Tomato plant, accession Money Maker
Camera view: horizontal (90 deg, fisheye); turntable rotation: 30 degrees
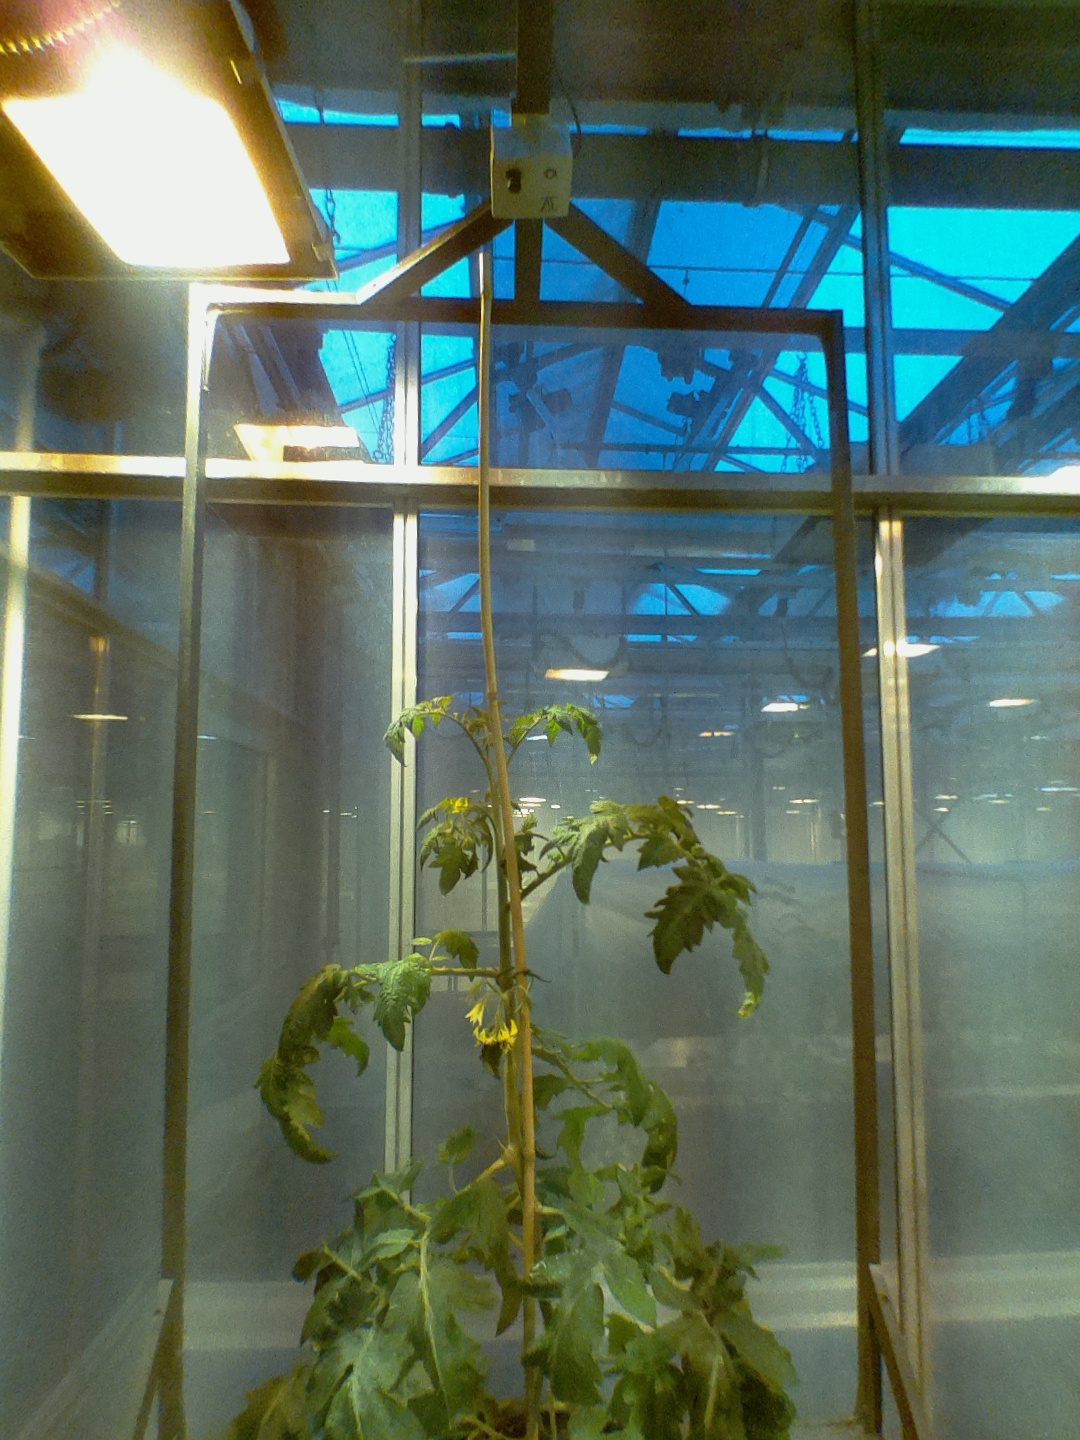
BBCH growth stage 67: Full flowering, 70%-80% of flowers open, more petals falling